Carla Gomes

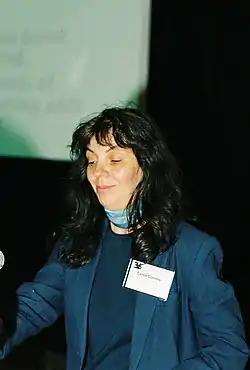
Gomes in 2006

Carla Pedro Gomes is a Portuguese-American computer scientist and professor at Cornell University. She is the founding Director of the Institute for Computational Sustainability and is noted for her pioneering work in developing computational methods to address challenges in sustainability. She has conducted research in a variety of areas of artificial intelligence and computer science, including constraint reasoning, mathematical optimization, and randomization techniques for exact search methods, algorithm selection, multi-agent systems, and game theory. Her work in computational sustainability includes ecological conservation, rural resource mapping, and pattern recognition for material science.